José Bordalás

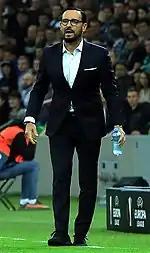
Bordalás coaching Getafe in 2019

Bordalás was hired by Getafe CF in September 2016, replacing the dismissed Juan Esnáider on a deal until the end of the campaign. He again won promotion to the top flight, this time by a 3–2 aggregate victory over CD Tenerife in the playoff final the following June. Following an eighth-place finish in his first season at that level, he led the Community of Madrid team to a best-ever fifth position and only missed qualification for the UEFA Champions League on the last matchday in May 2019; he earned the Miguel Muñoz Trophy for best coach for this feat.